Quick Reaction Alert

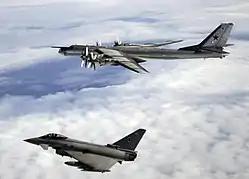
A QRA Typhoon from XI Sqn at RAF Coningsby escorts a Russian Tu-95 (ASCC designation ""Bear"") in August 2008

There are two QRA stations in the United Kingdom, one at RAF Coningsby in the east of England, and the other at RAF Lossiemouth in Scotland.